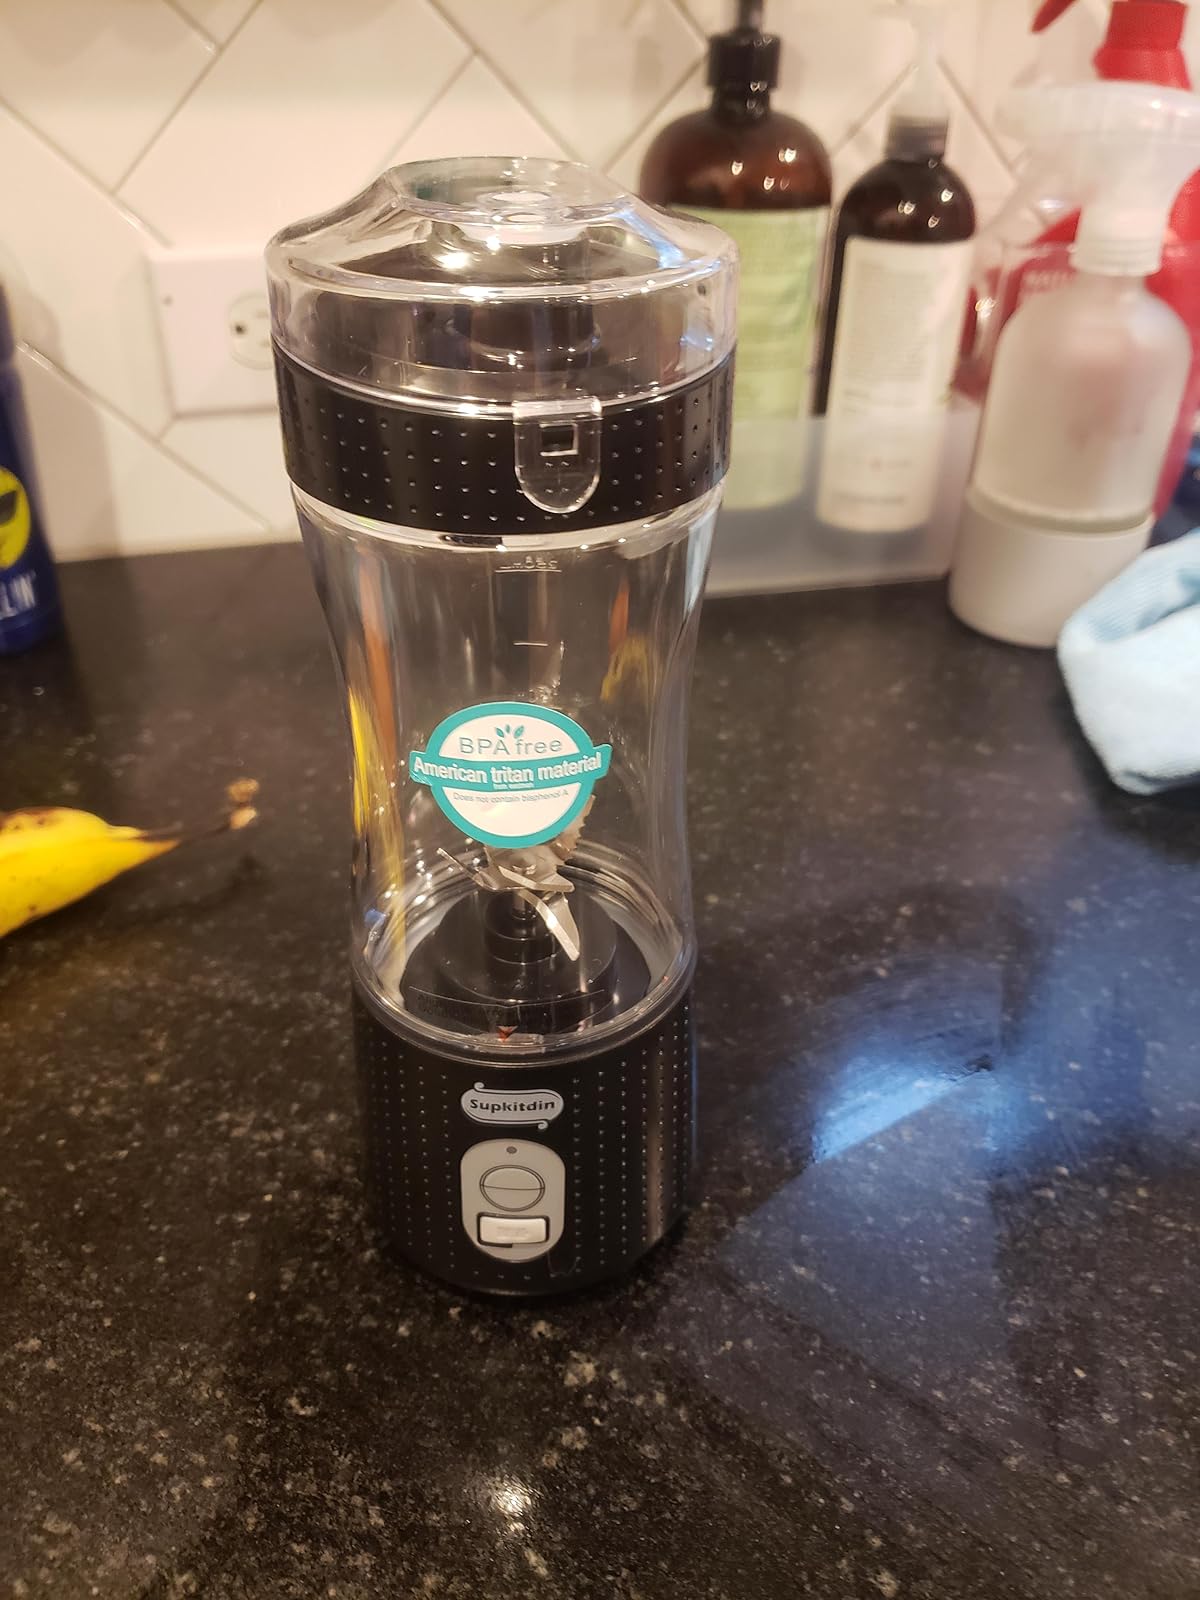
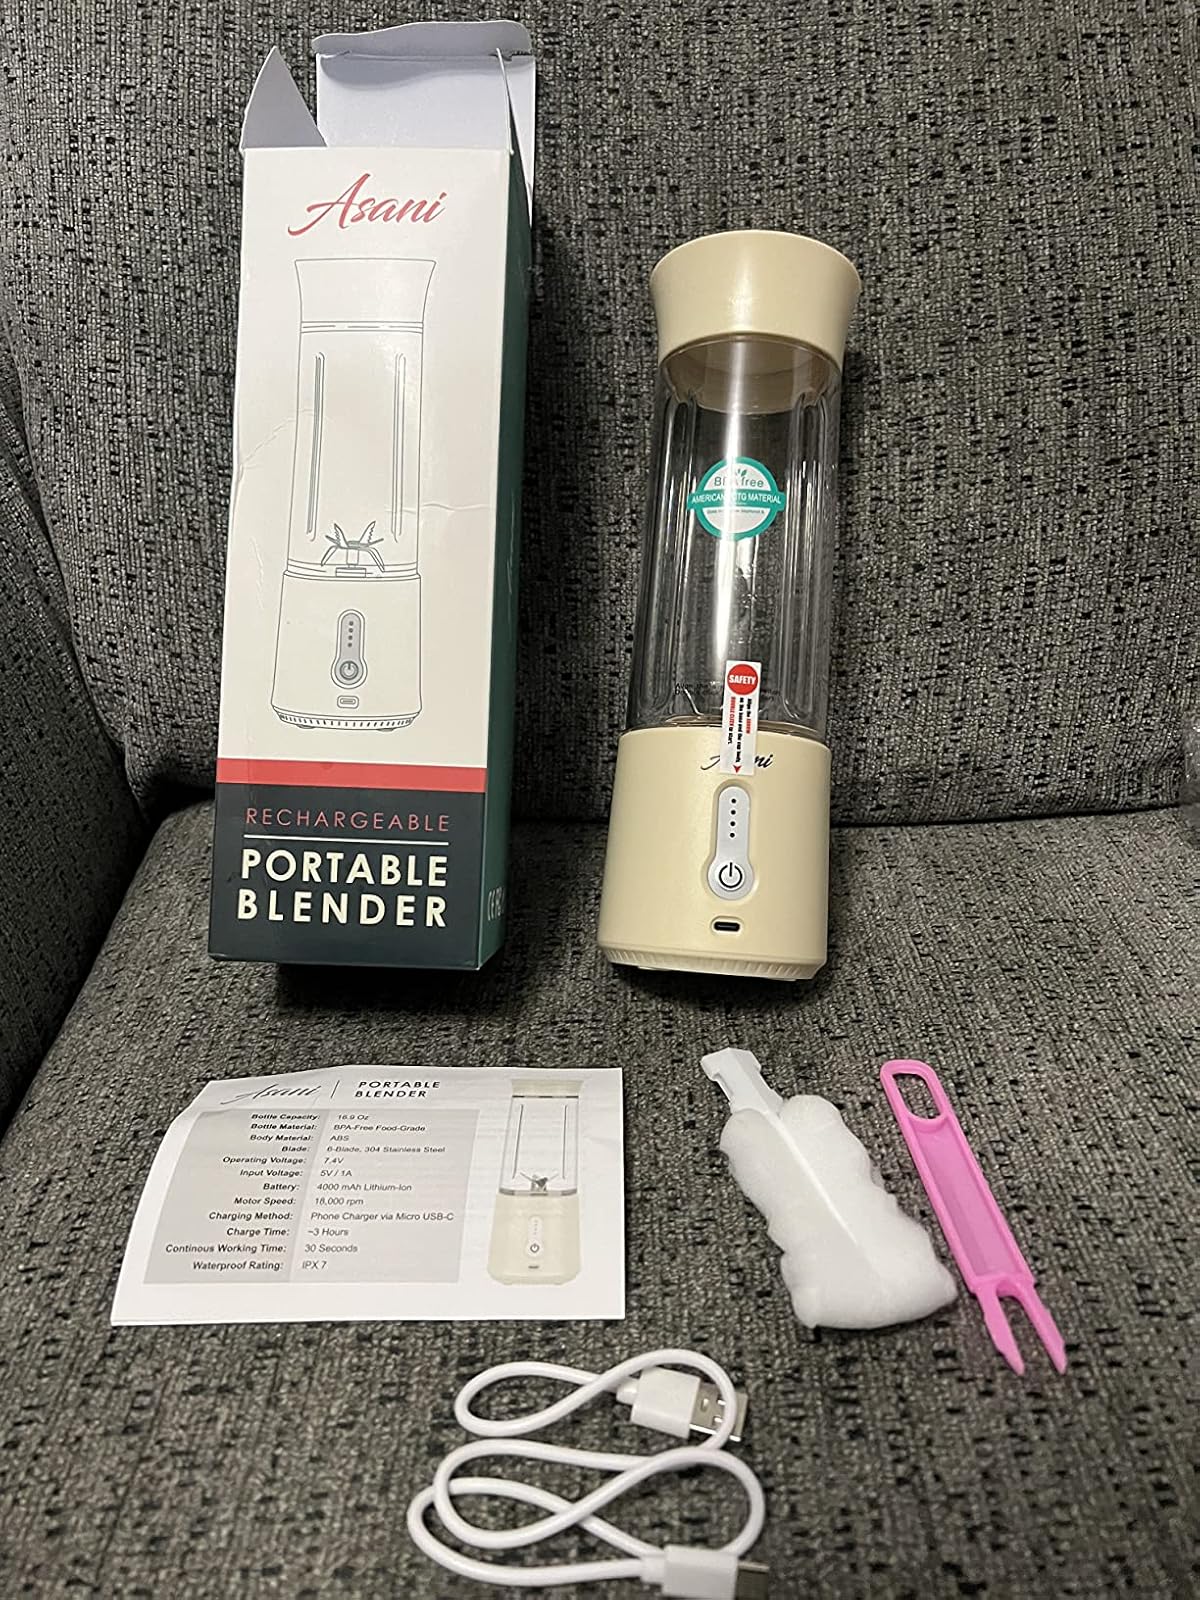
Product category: items_blender
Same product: no